Frank Mazzei

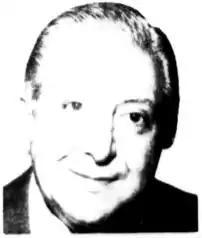
Mazzei in 1977

Frank Mazzei (November 22, 1912 – September 27, 1977) is a former Democratic member of the Pennsylvania State Senate. One of his big accomplishments during his political career was creation of the Pennsylvania Lottery. In 1975 he was arrested for taking kickbacks and was jailed until 1977.